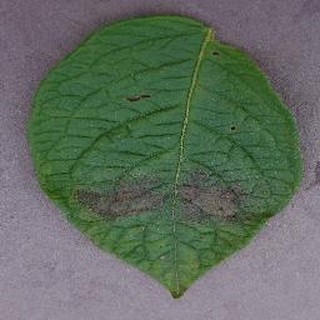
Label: potato_late_blight